Andrée Borrel

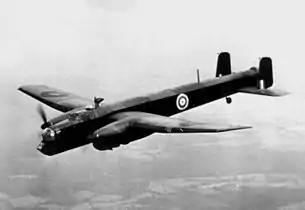
Armstrong Whitworth Whitley in flight c1940.

Soon after landing in England, like all arrivals from the Continent, Borrel was taken to the Royal Patriotic School, the MI5 security clearance centre. Their report concluded: